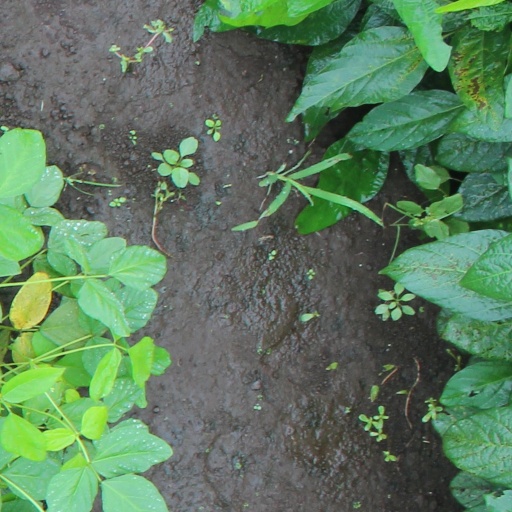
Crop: soybean